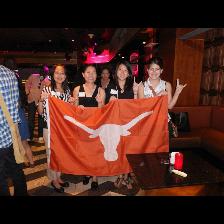
Label: Human